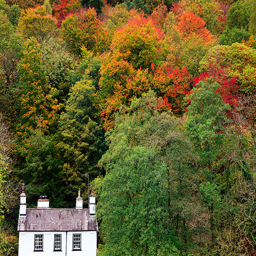
traditional houses as seen during autumn located within mountain range .